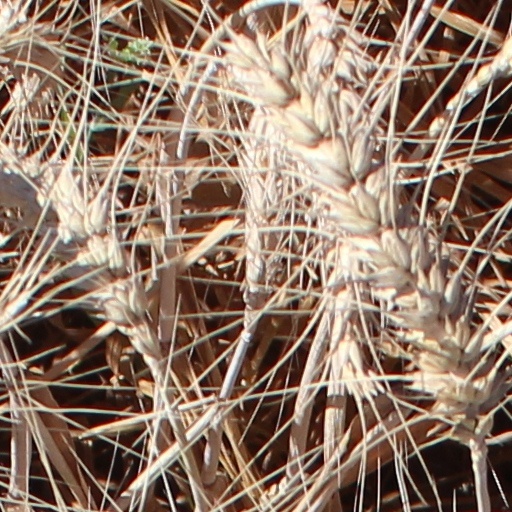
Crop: wheat